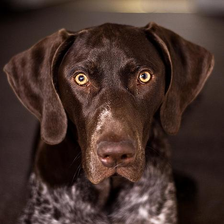
Species: dog
Breed: german shorthaired